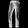
Label: Trouser